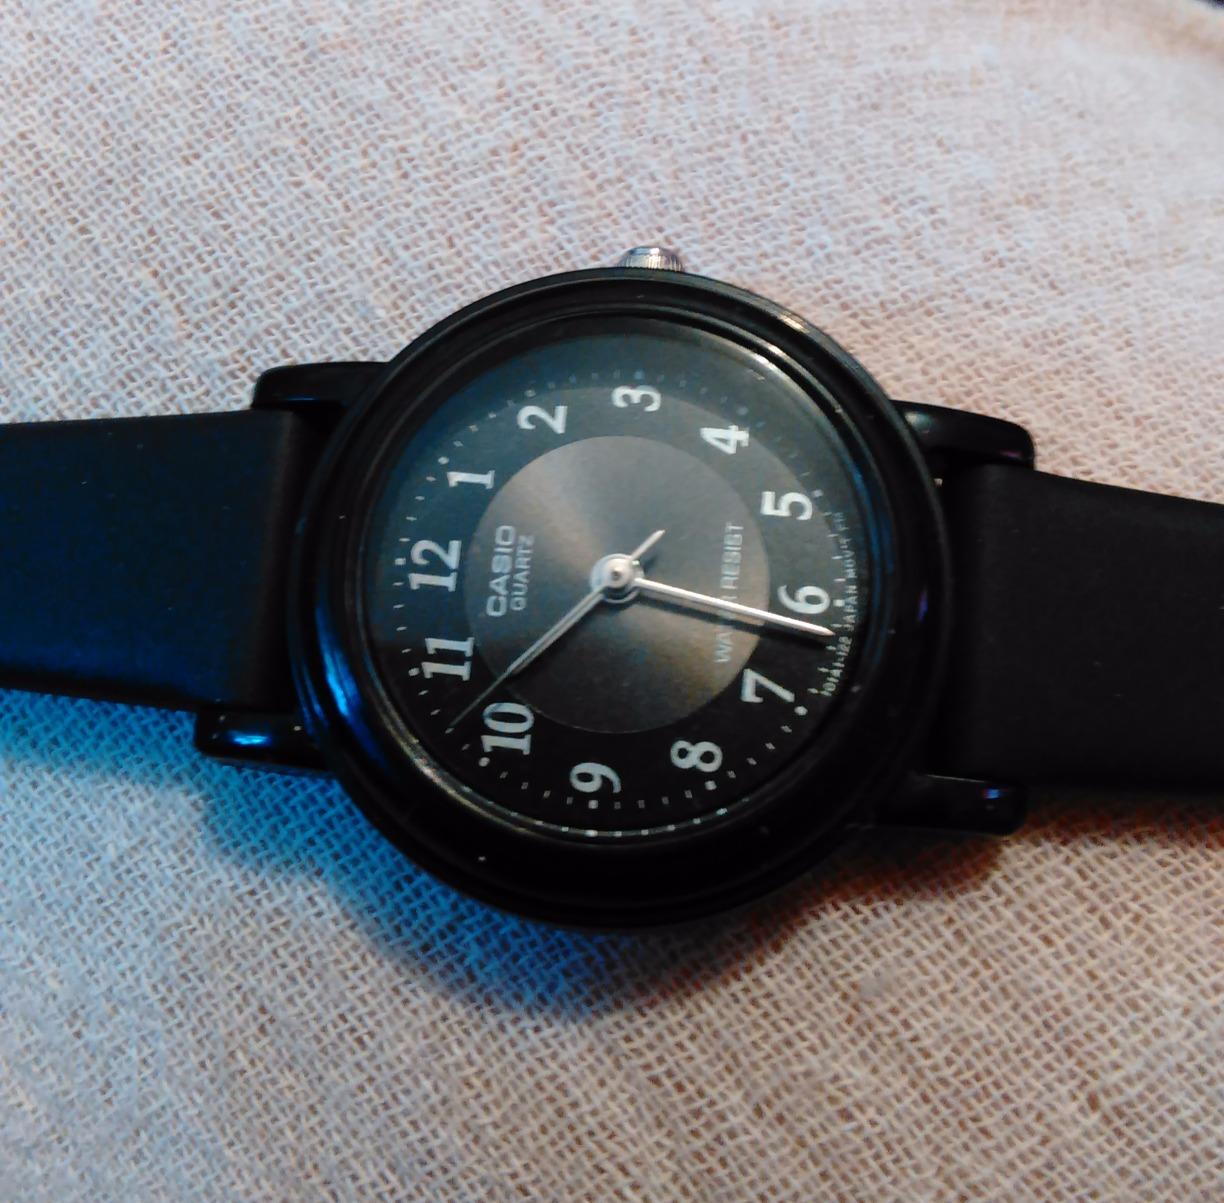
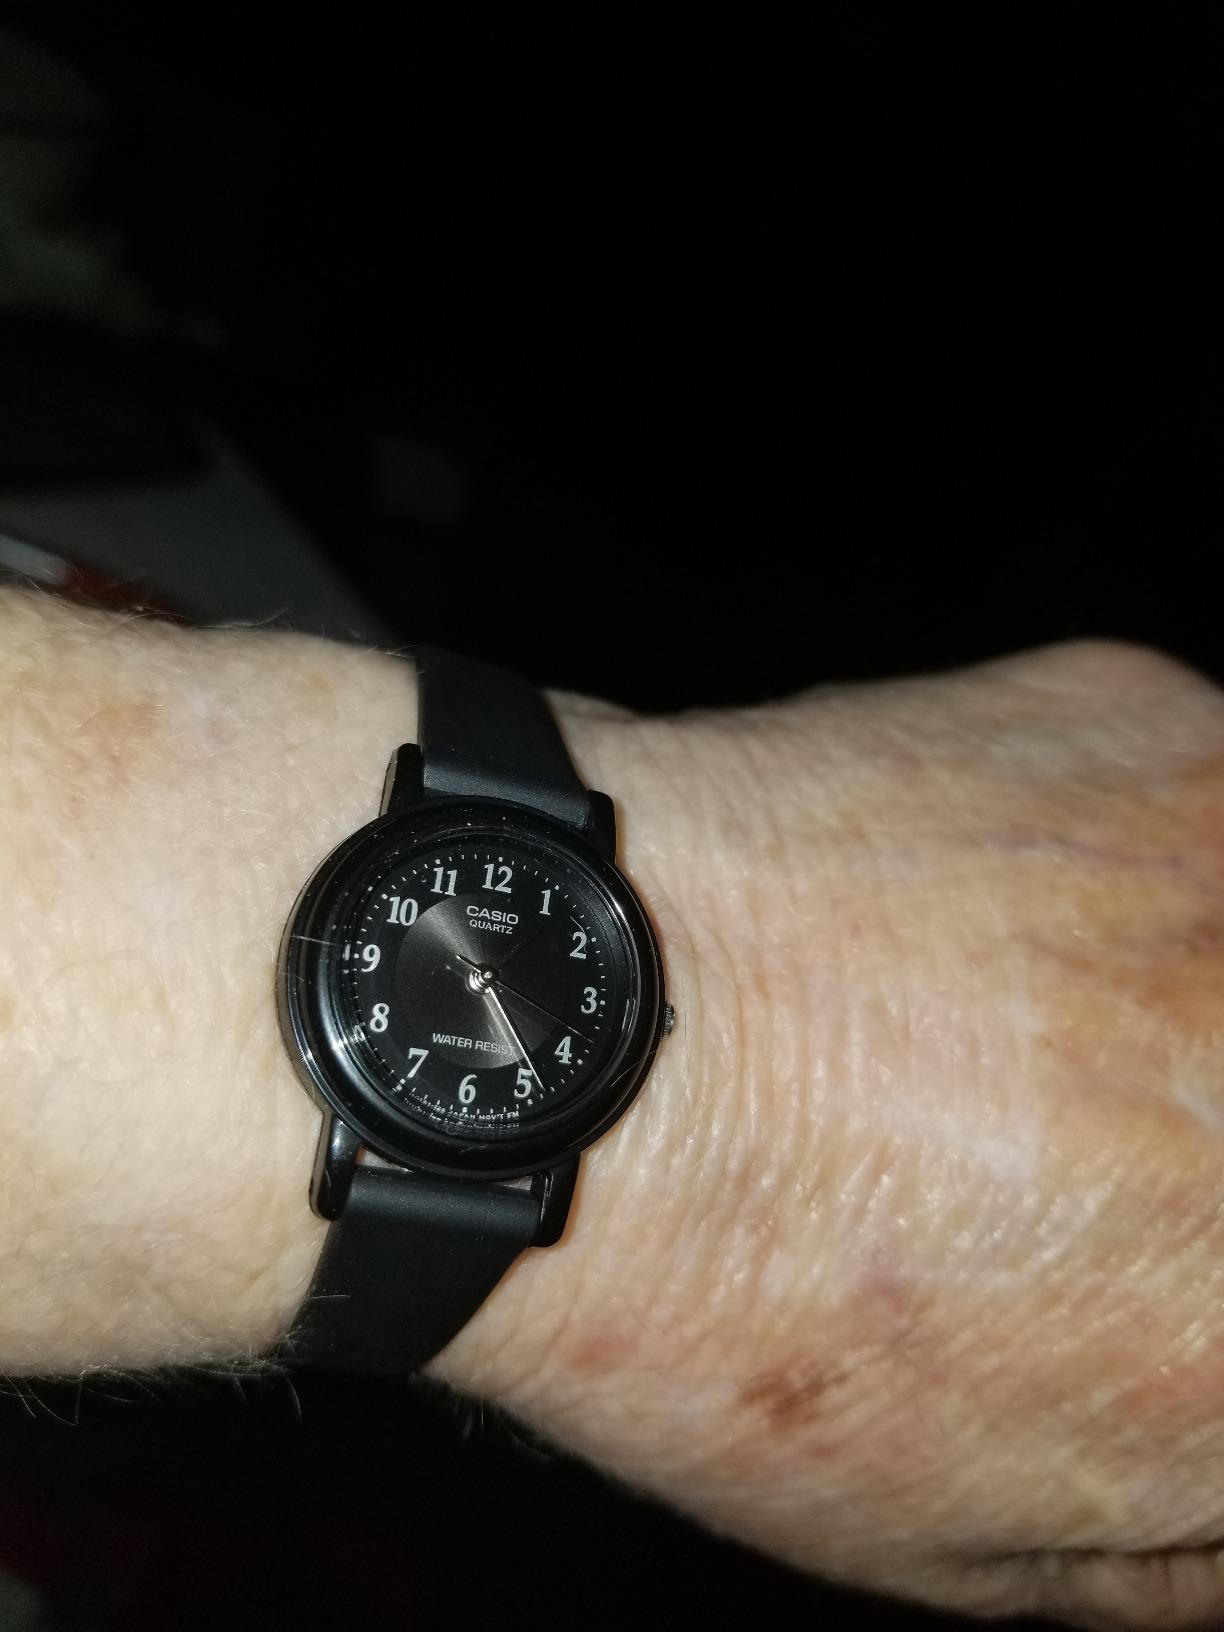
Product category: accessories_watch
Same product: yes